Southfield City Centre

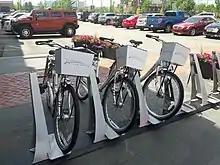
Bike share station at City Centre II building

On October 19, 2015, the City of Southfield formally completed the Evergreen Road Improvement. The project cost approximately $12 million, with $4.8 million in federal transportation funding for the road construction, and $450,000 from a Michigan Transportation Alternatives Program grant for the pedestrian amenities and stormwater mitigation features. The City's Water and Sewer Fund contributed $3.5 million, and the Major Street Fund contributed $700,000. The Metro Act Fund provided $1 million, the CCAB contributed $100,000 toward the pedestrian amenities, and the Local Improvement Revolving Fund contributed the remaining $1.5 million.